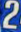
Number: 2